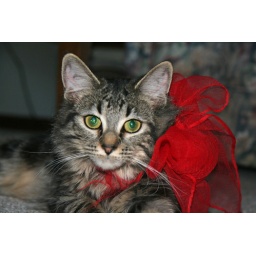
This is Sweetie, my parents' cat in her red Christmas bow.